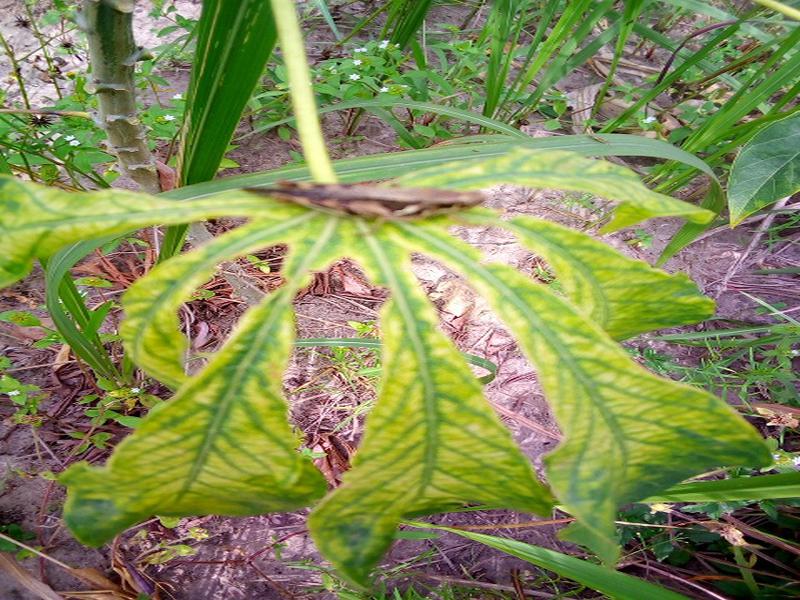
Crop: cassava
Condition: mosaic_disease